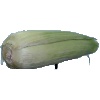
Label: corn_husk